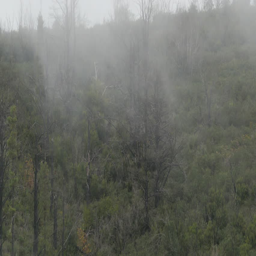
mist and fog moving through the woods